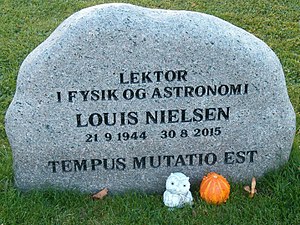
Louis Beketov Nielsen
Louis Nielsen (1944-2015)
Louis Nielsen (1944-2015)
Louis Beketov Nielsen var cand. scient. og lektor i fysik og astronomi ved Herlufsholm kostskole i Næstved indtil 2013. Louis Nielsen er ophavsmand til en kvanteteori om universet, der forener mikrokosmos med makrokosmos. Teorien er baseret på en kvantisering af rum, tid og masse, og teorien postulerer eksistensen af universets mindste energi-/stof-partikler, som Louis Nielsen har navngivet unitoner.